Archaeology of Wales

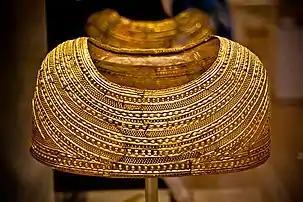

The archaeology of Wales (Welsh: "Archaeoleg Cymru") is the study of human occupation within the country of Wales which has been occupied by modern humans since 225,000 BCE, with continuous occupation from 9,000 BCE. Analysis of the sites, artefacts and other archaeological data within Wales details its complex social landscape and evolution from Prehistoric times to the Industrial period. This study is undertaken by academic institutions, consultancies, charities as well as government organisations.